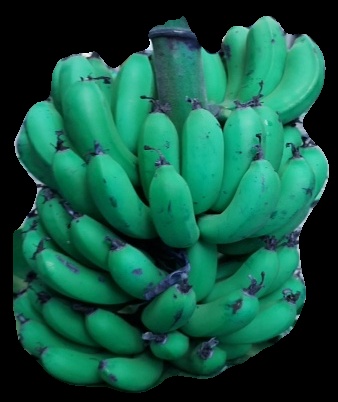
Variety: pachbale
Grade: grade2